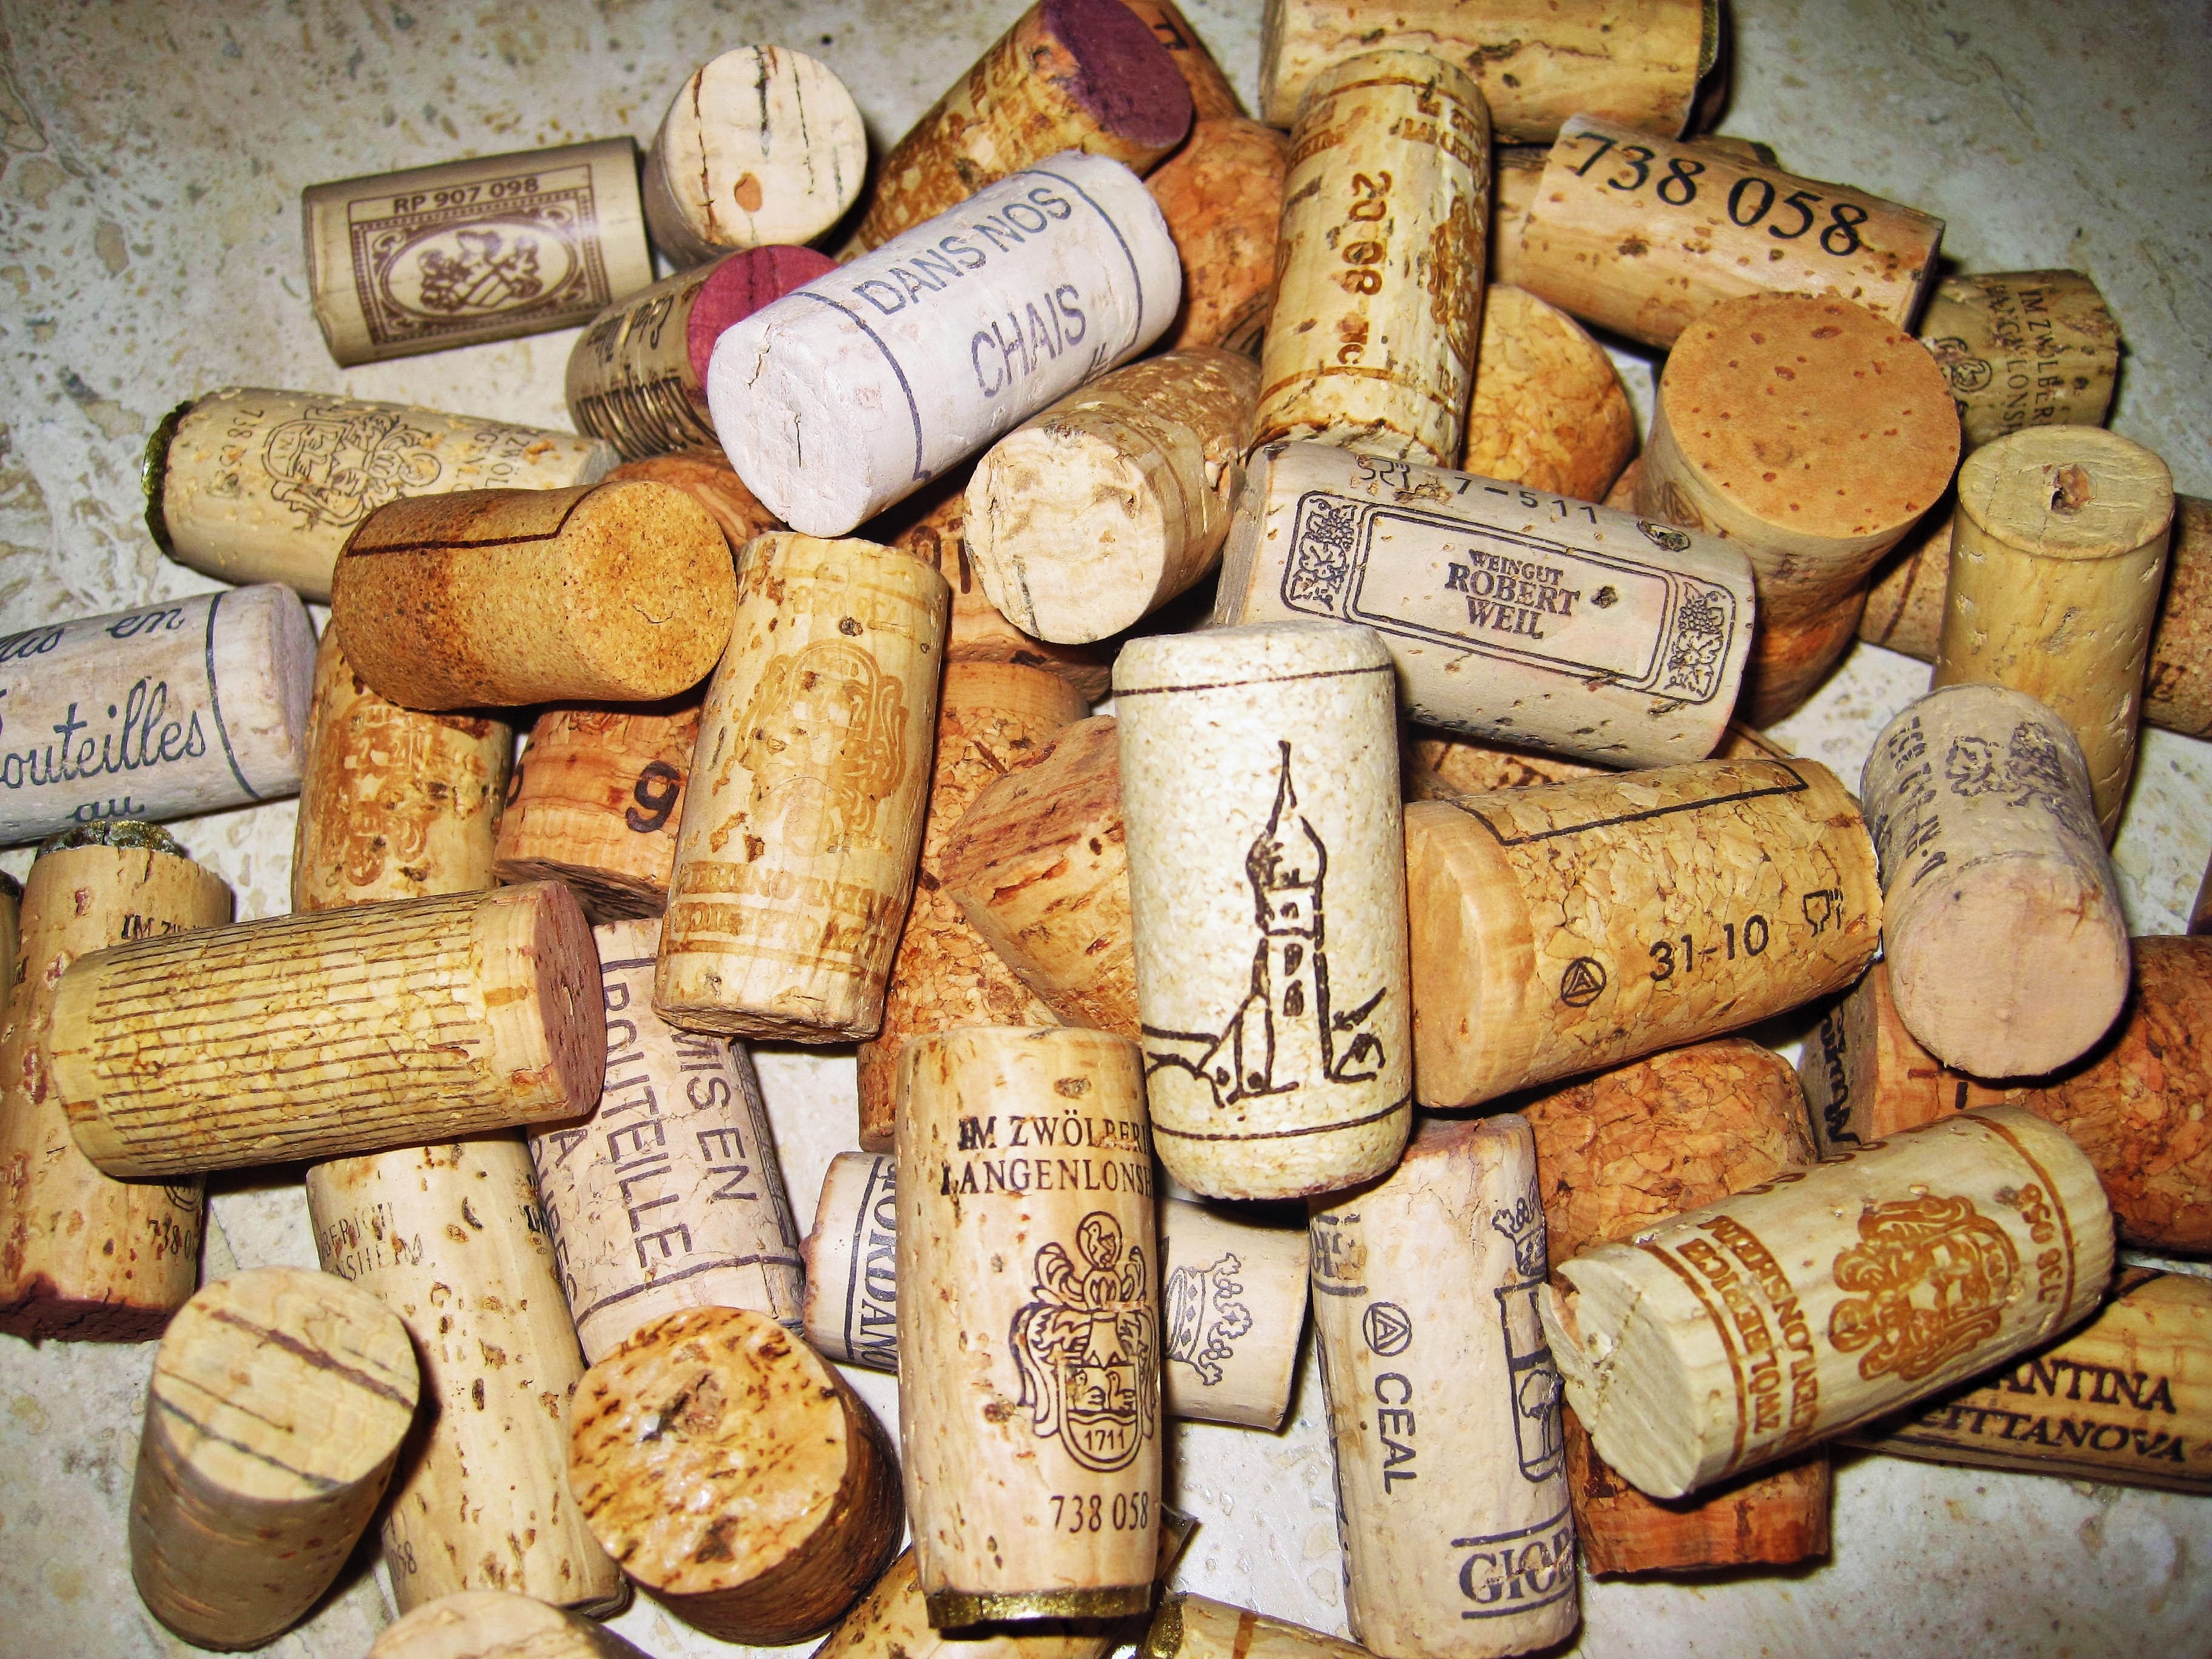
wood, wine, food, collection, close, material, deco, cork, closures, wine corks, bottle corks, bottle closure